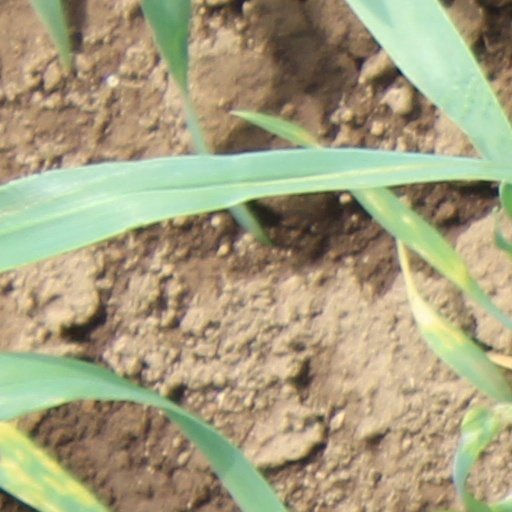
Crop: wheat